Elizabeth Willis

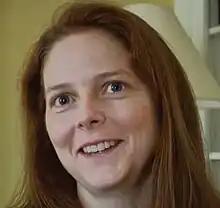
Elizabeth Willis in Speaking Portraits, c.2004

Elizabeth Willis (born April 28, 1961, Bahrain) is an American poet and literary critic. She currently serves as Professor of Poetry at the Iowa Writers' Workshop. Willis has won several awards for her poetry including the National Poetry Series and the Guggenheim Fellowship. Susan Howe has called Elizabeth Willis "an exceptional poet, one of the most outstanding of her generation."